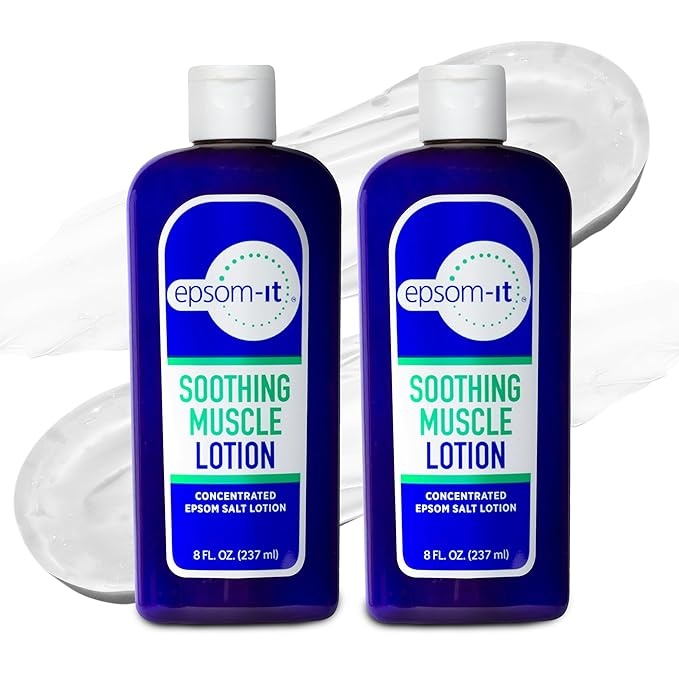
EPSOM-IT Soothing Muscle Lotion - Epsom Salt Magnesium Sulfate Cream Arnica for Muscle Stiffness, Topical Magnesium Lotion, Providing Comfort for Legs, Knee and Feet, 8.0 oz., 2-Pack
About This Epsom Salt Lotion, Anytime, Anywhere - Skip the tub and enjoy the soothing benefits of Epsom salt in lotion form! Epsom-It magnesium lotion is 30x more potent than a traditional Epsom Salt bath soak with a 20% concentration of 100% pure USP Grade Magnesium Sulfate. Soothing Muscle Lotion - Formulated with Arnica, this topical Magnesium cream penetrates deeply under the skin, delivering targeted support for muscle discomfort. It provides comfort for legs, knees, and feet after intense workouts, aging, and more. Quick Absorbing & Fast Acting - The greaseless and fragrance-free muscle rub is gentle on the skin and absorbs rapidly. Use the soothing muscle body lotion to relax your neck, back, knees, hips, feet and legs Easy Application - Designed for daily use, apply the Epsom Salt lotion generously to affected areas as needed and massage thoroughly for maximum results. Add to your daily skincare routine or use before bed for a restful night's sleep. Reclaim Your Active Life - Epsom-It Magnesium cream empowers you to lead a healthier, more active life by alleviating joint and muscle discomfort that can hinder mobility. Manufactured in the USA to the highest quality and standards. Overview Brand : EPSOM-IT Scent : Fragrance Free Age Range (Description) : Adult Recommended Uses For Product : Soothing Product Benefits : Soothing
Brand: Epsom-It
Category: Health & Beauty > Health Care > Conductivity Gels & Lotions